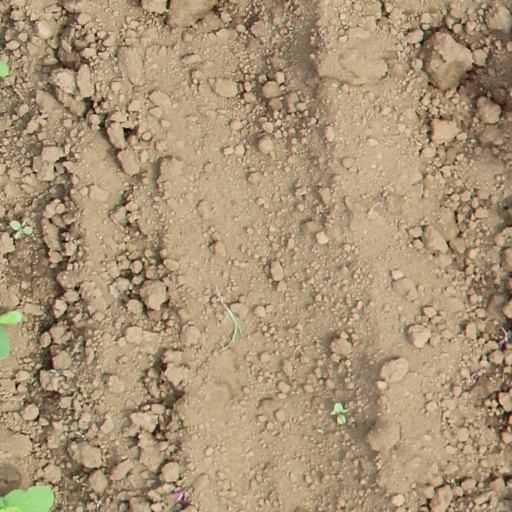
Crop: soybean